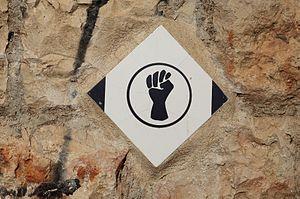
Le mouvement israélien des Black Panthers est un mouvement de protestation sociale contre le statut inférieur des Juifs Mizrahim. Les Panthères noires ont été fondées par des figures de la deuxième génération des immigrants originaires de pays musulmans, comme Saadia Marciano et Reuven Abergel, sur le modèle du groupe afro-américain des Black Panthers.